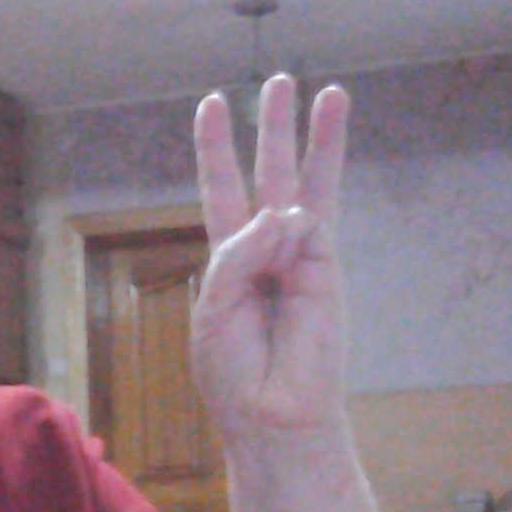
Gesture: three